Rugby union in the United States

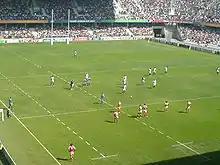
USA vs. Tonga in the 2007 RWC

The U.S. national team has played in six of the seven Rugby World Cup tournaments held every four years since the inaugural 1987 tournament.